Airbus A380

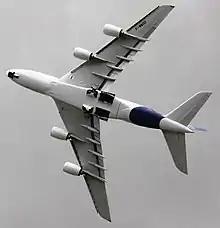
Planform view showing moderate wing aspect ratio and the undercarriage

As Airbus expected to build 15 airliners in 2017 and 12 in 2018, Airbus Commercial Aircraft president Fabrice Brégier said that, without orders in 2017, production would be reduced to below one per month while remaining profitable per unit and allowing the programme to continue for 20 to 30 years. In its 2017 half-year report, Airbus adjusted 2019 deliveries to eight aircraft. In November 2017, its chief executive Tom Enders was confident Airbus would still produce A380s in 2027 with more sales to come, and further develop it to keep it competitive beyond 2030. Airbus was profitable at a rate of 15 per year and is trying to drive breakeven down further but will take losses at eight per year.